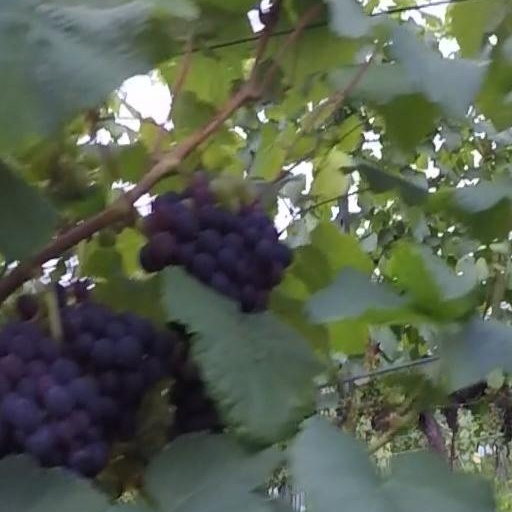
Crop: grape